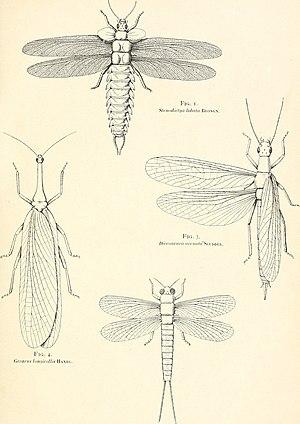
L’histoire évolutive des insectes est mal connue fautes de fossiles en nombre suffisant : en 2010 plusieurs théories sont proposées. Bien que traditionnellement, les insectes et les myriapodes, dont les mille-pattes et les centipèdes, soient regroupés, certains éléments suggèrent que les insectes seraient plus proches des crustacés. La théorie dite des Pancrustacea est aujourd'hui bien acceptée.